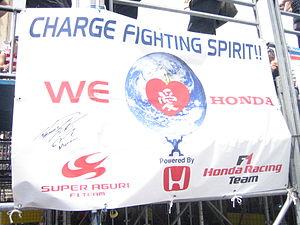
fans de super aguri
Super Aguri Formula 1 Team était une écurie japonaise de Formule 1 engagée en championnat du monde de 2006 à 2008. L'équipe, fondée par l'ancien pilote Aguri Suzuki, avait son siège social à Tokyo au Japon et était basée à Leafield au Royaume-Uni dans les locaux de l'ancienne écurie de Formule 1 Arrows. Super Aguri a été créée en urgence avec le soutien de Honda afin d'assurer un volant de titulaire au pilote Takuma Satō, très populaire au Japon mais licencié par l'écurie Honda fin 2005.